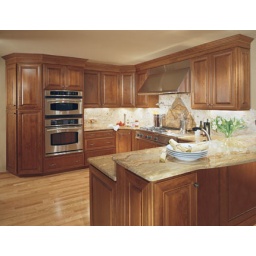
This kitchen cabinetry was created with the Prescott door style in Cherry finished in Toffee.